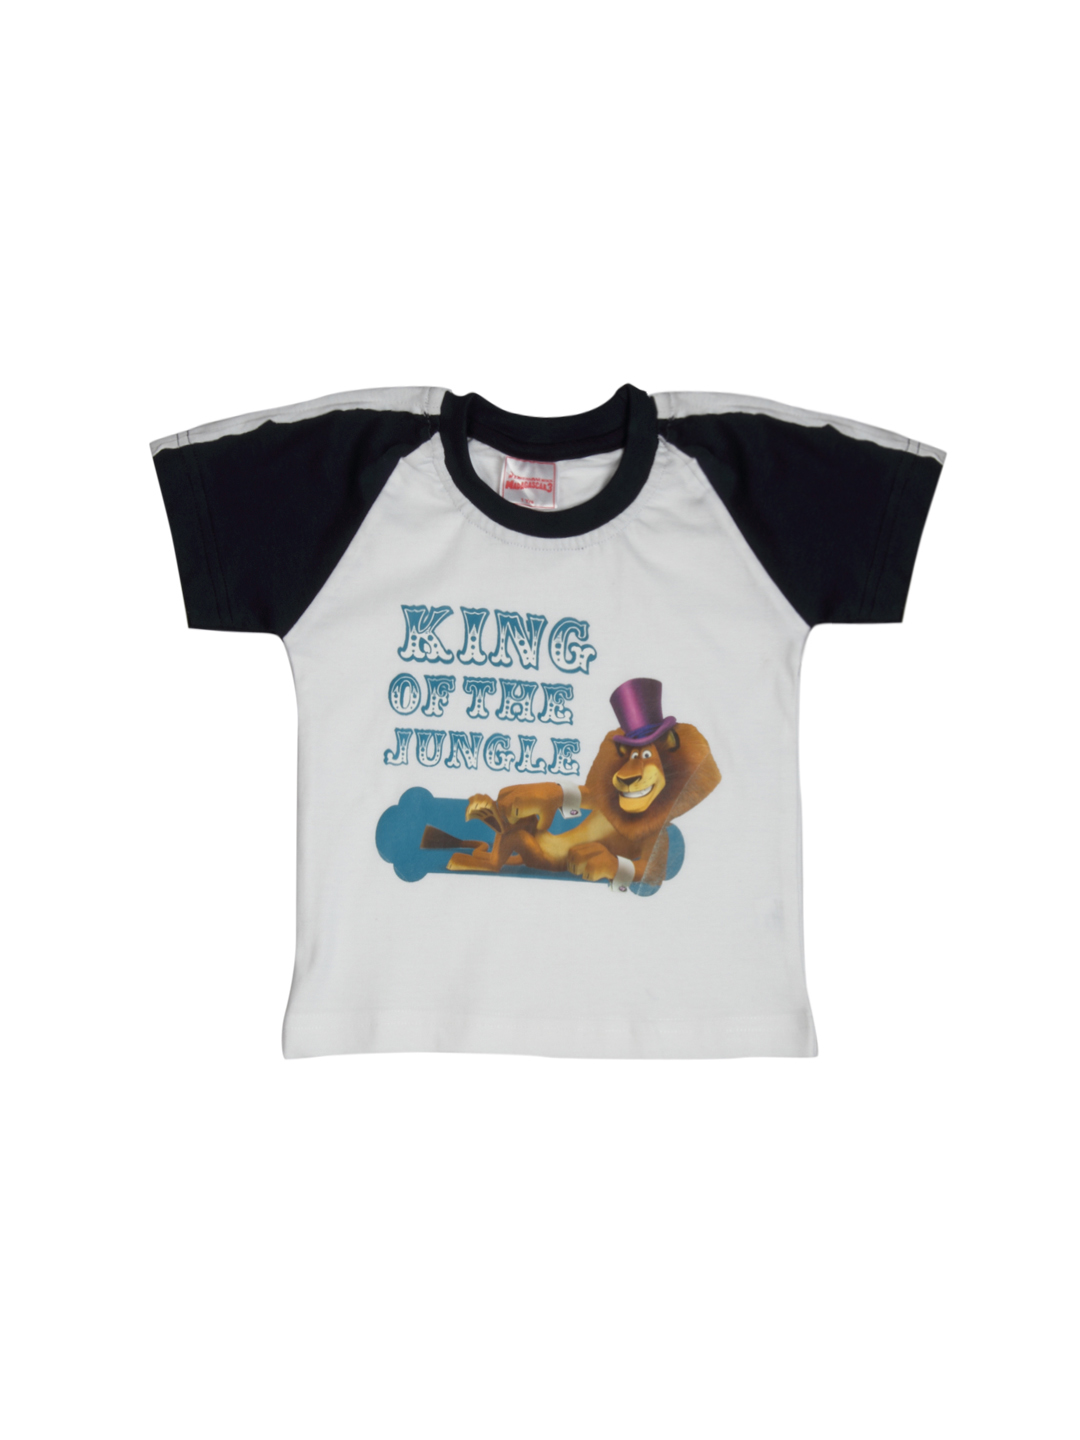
Madagascar 3 Boys White T-shirt
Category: Apparel / Topwear / Tshirts
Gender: Boys
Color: White
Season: Summer 2012
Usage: Casual